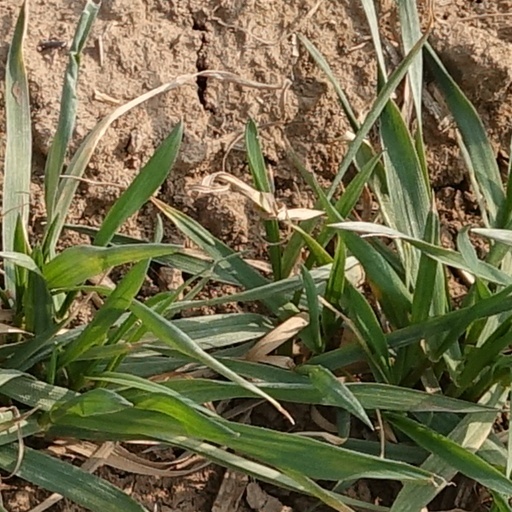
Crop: wheat